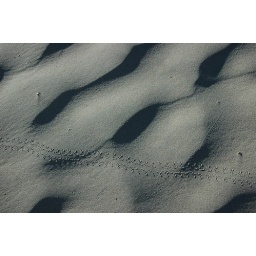
We spent some time finding animal tracks in the sand so Dylan could get his Junior Ranger badge.